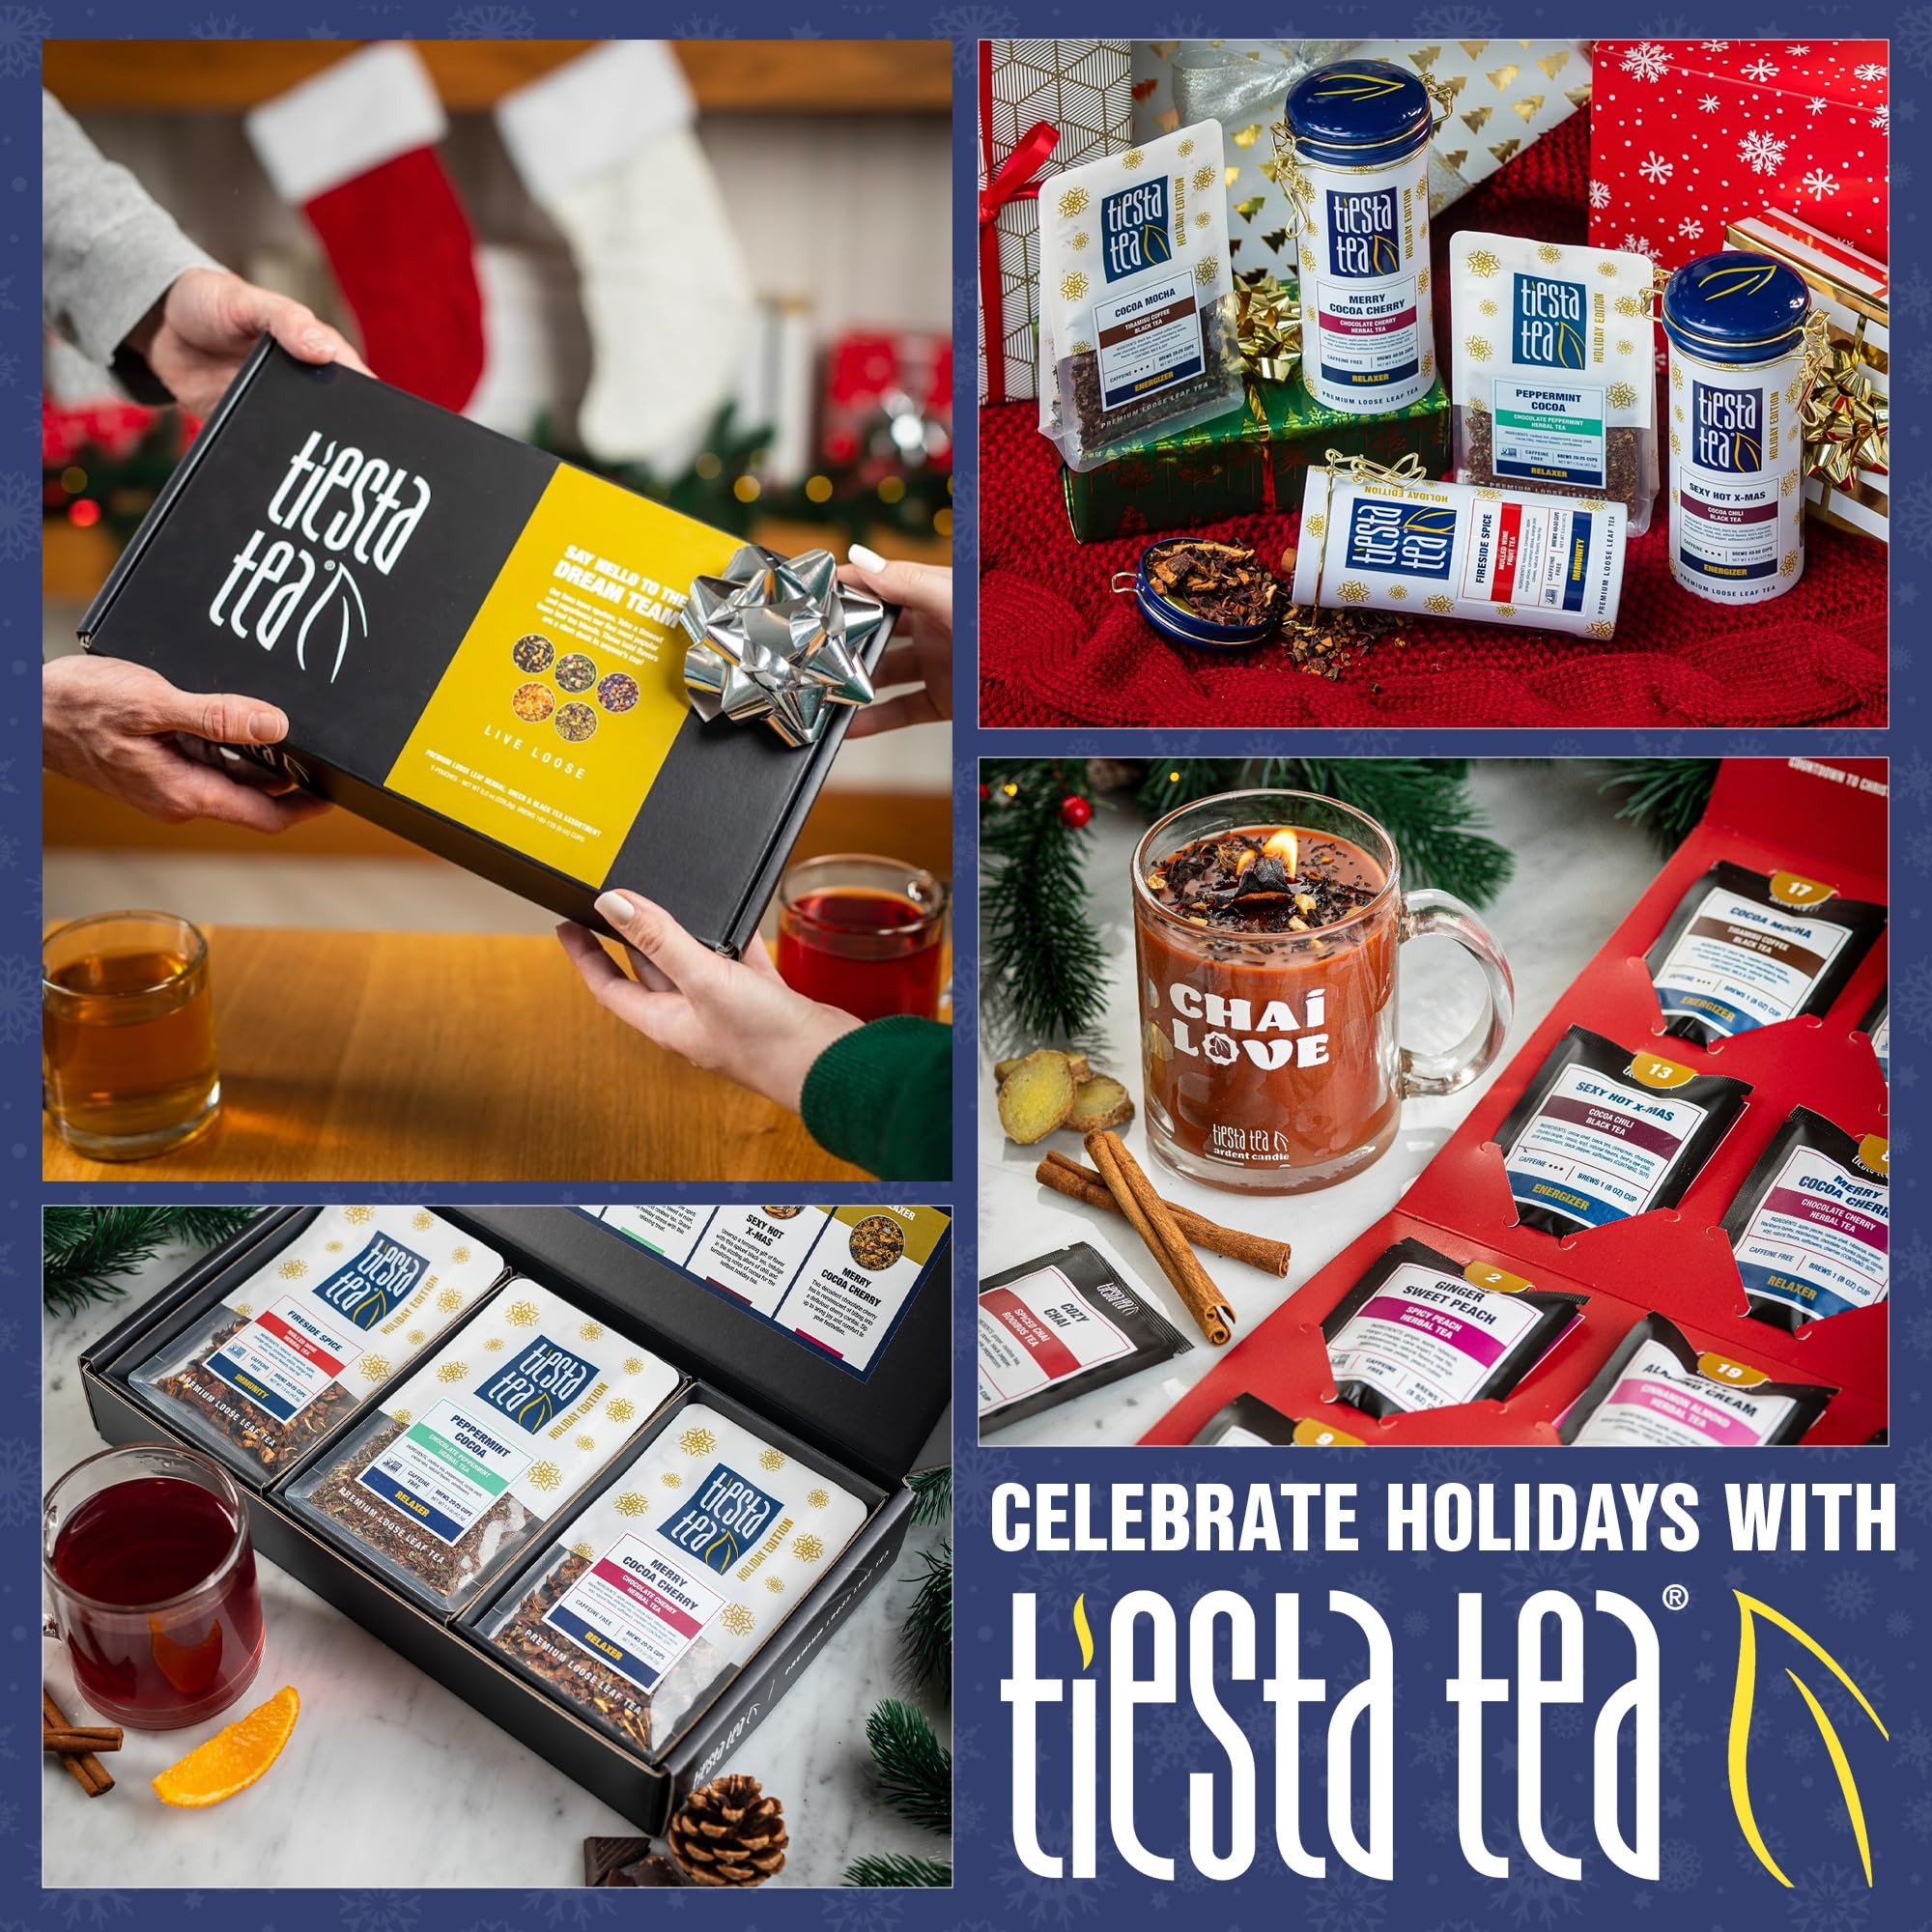
Item Name: Tiesta Tea - Peach Party Cold Brew | Peach Hibiscus Herbal Tea | Premium Loose Leaf Blend | Non Caffeinated Cold Brew Packets | Makes 64 oz of Pitcher Per Bag (Pack of 10)
Bullet Point 1: REFRESHING PEACH HIBISCUS HERBAL TEA BLEND: Delight in the crisp, fruity taste of Tiesta Tea's Peach Hibiscus Herbal Tea. This refreshing blend combines ripe peaches with subtle berry notes, offering a naturally sweet, caffeine-free beverage that’s perfect for cold brewing. Serve it over ice for a vibrant, satisfying drink at any time of day.
Bullet Point 2: ALL-NATURAL, HIGH-QUALITY INGREDIENTS: Tiesta Tea's Peach Party Cold Brew Tea Packets feature a carefully crafted blend of all-natural ingredients, including pineapple, apple, hibiscus, elderberries, peach cubes, strawberry bits, and marigold flowers. These premium ingredients work together to create a naturally delicious, fruit-infused cold brew tea you can enjoy with ease.
Bullet Point 3: TOP-TIER LOOSE LEAF BLENDS: Enjoy the premium quality of Tiesta Tea’s cold brew blends. Made with high-quality loose leaf tea and real, visible ingredients, each brew infuses naturally in cold water, delivering a fresh, smooth flavor. Ideal for iced tea lovers who appreciate a vibrant, natural taste.
Bullet Point 4: EFFORTLESS COLD BREW TEA PREP: Preparing cold brew tea has never been simpler with Tiesta Tea’s convenient, pre-measured packets. Just drop one packet into 64 oz of cold or room temperature water, steep it in the fridge for 1.5 to 2 hours, then remove the packet. Enjoy smooth, vibrant cold brew tea that’s ready to serve over ice—effortless, delicious, and refreshing.
Bullet Point 5: SEASONAL FLAVORS: Tiesta Tea’s loose-leaf blends are crafted to complement the vibrant, sunny days of Spring and Summer. These refreshing and aromatic flavors are perfect for sipping on warm afternoons, whether you’re unwinding at home or enjoying time outdoors with friends.
Product Description: Tiesta Tea's Peach Party Cold Brew Tea Packets feature a carefully crafted blend of all-natural ingredients, including pineapple, apple, hibiscus, elderberries, peach cubes, strawberry bits, and marigold flowers. Crafted with high-quality, all-natural ingredients, each blend delivers smooth, vibrant flavors perfect for cold brewing. The easy-to-use, pre-measured packets make preparation a breeze—simply steep in cold or room temperature water for a few hours and enjoy a naturally invigorating drink. Tiesta Tea offers a variety of seasonal and classic flavors to suit every taste, making it the ideal choice for iced tea lovers looking for a flavorful, effortless tea experience.
Value: 10.0
Unit: Count

Price: 25.95